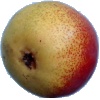
Label: Pear 2